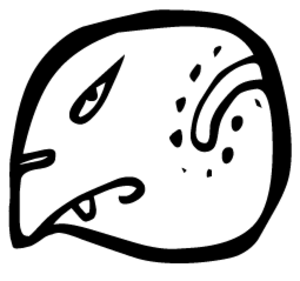
Tzolk'in
Tzolk'in er det navn, som forskere har givet til den 260-dages kalender, som stammer fra den præcolumbianske mayakultur i Mellemamerika. Tzolk'in bruges stadig af visse mayastammer i højlandet i Guatemala.